Describe the emotion expressed in this image:  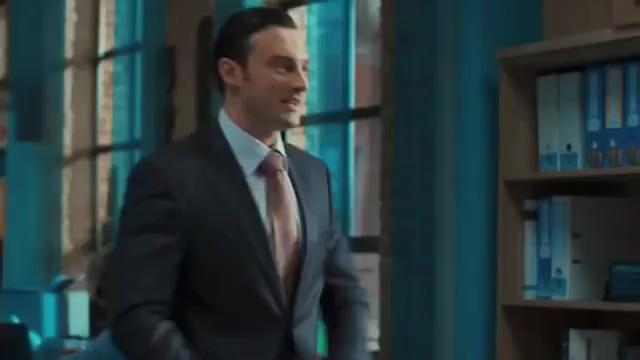
This person displays Pain, valence and arousal with low intensity.